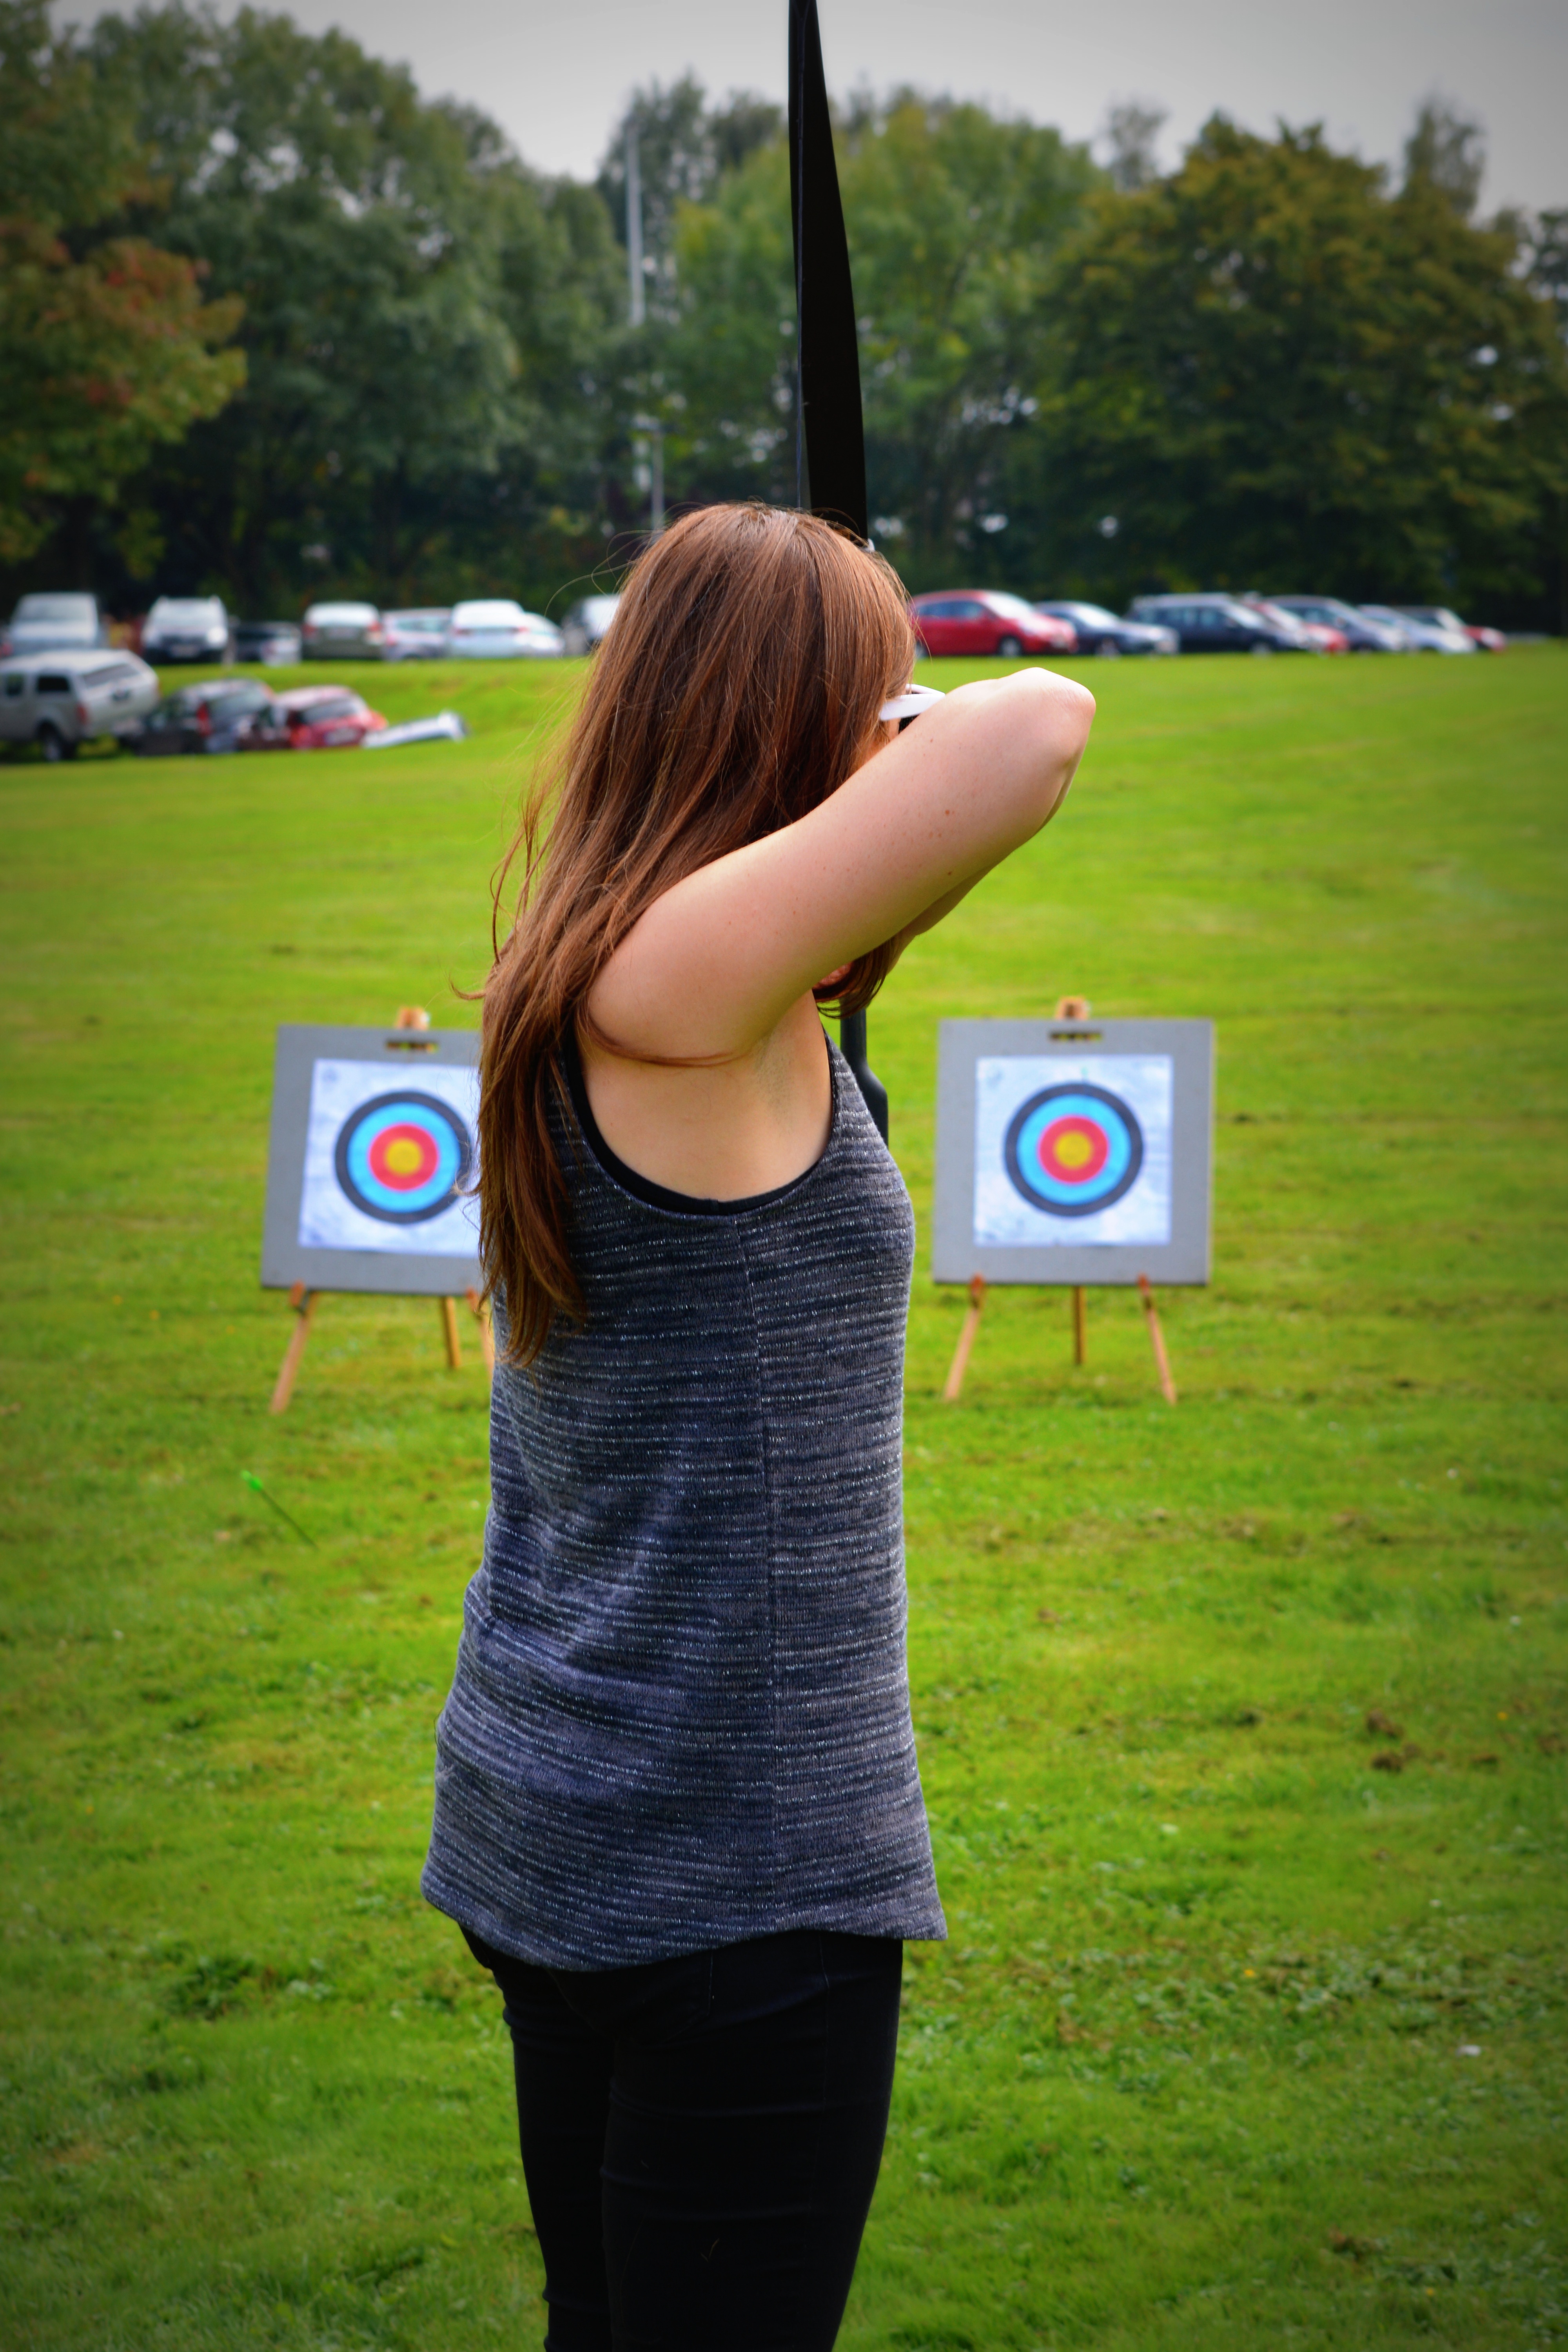
hand, grass, people, girl, woman, lawn, green, blue, goal, fun, sports, archery, concentration, physical fitness